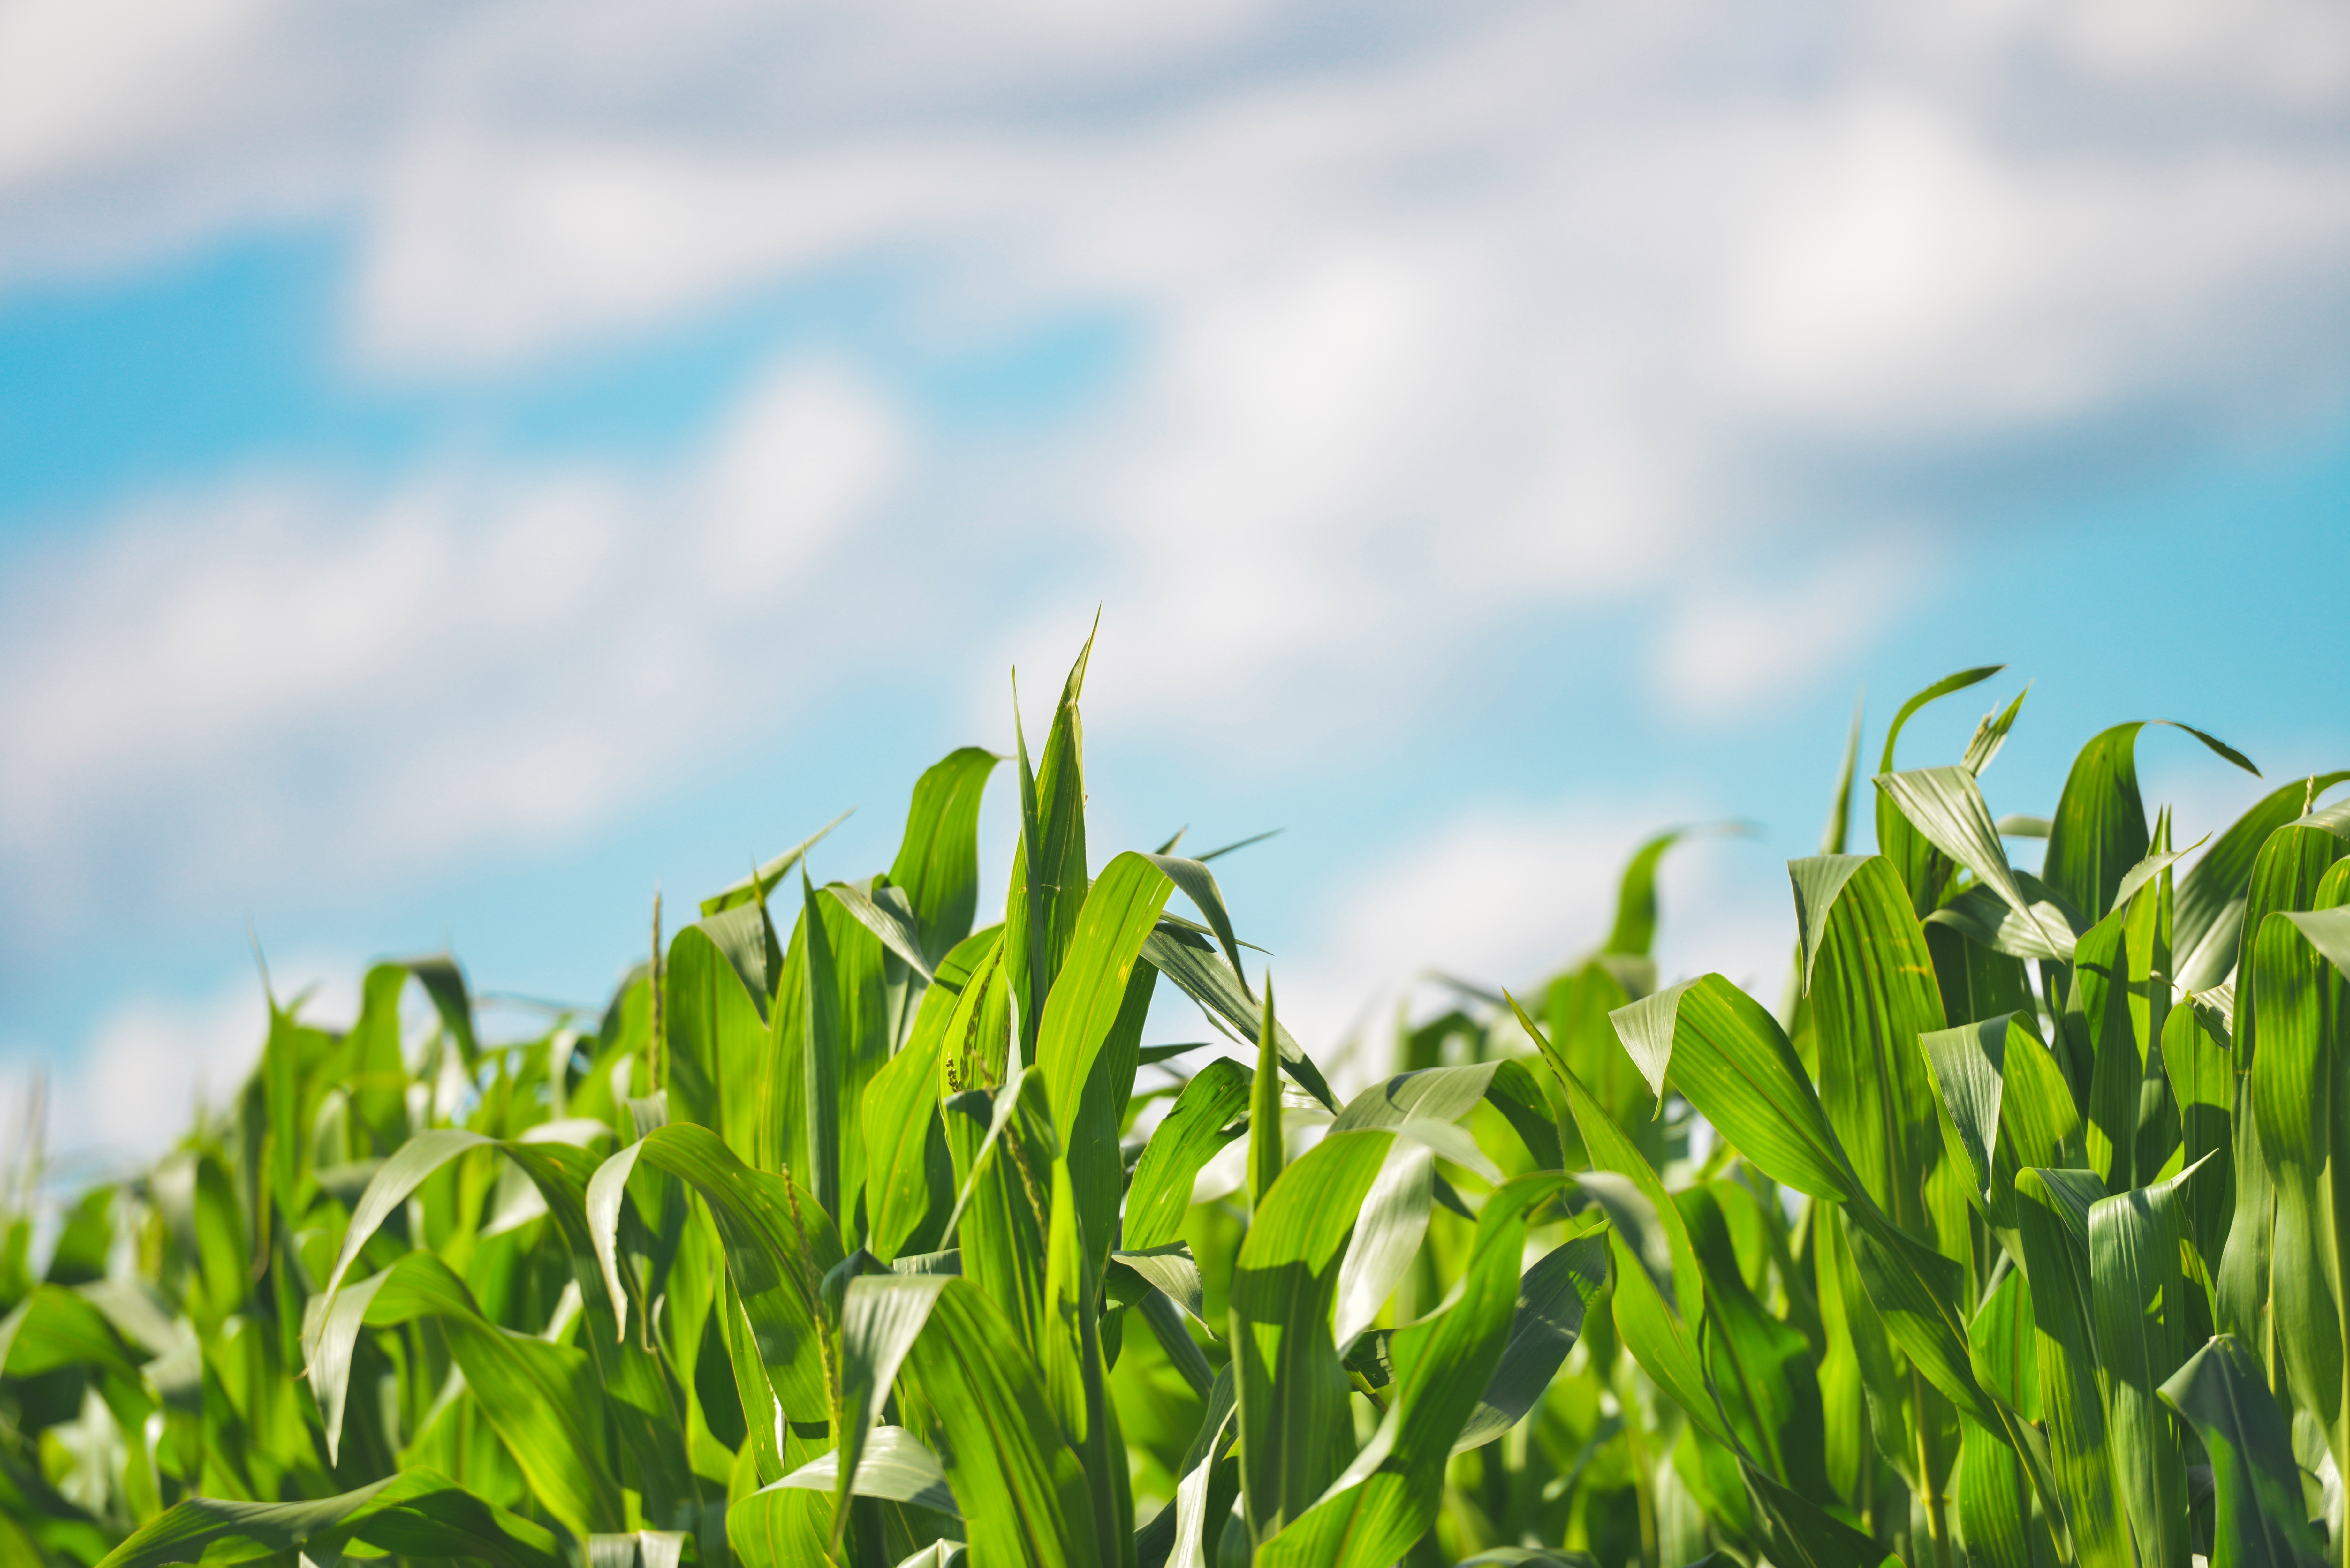
green, vegetation, field, crop, plant, sky, grass, plantation, cash crop, grass family, agriculture, leaf, farm, flower, plant stem, corn